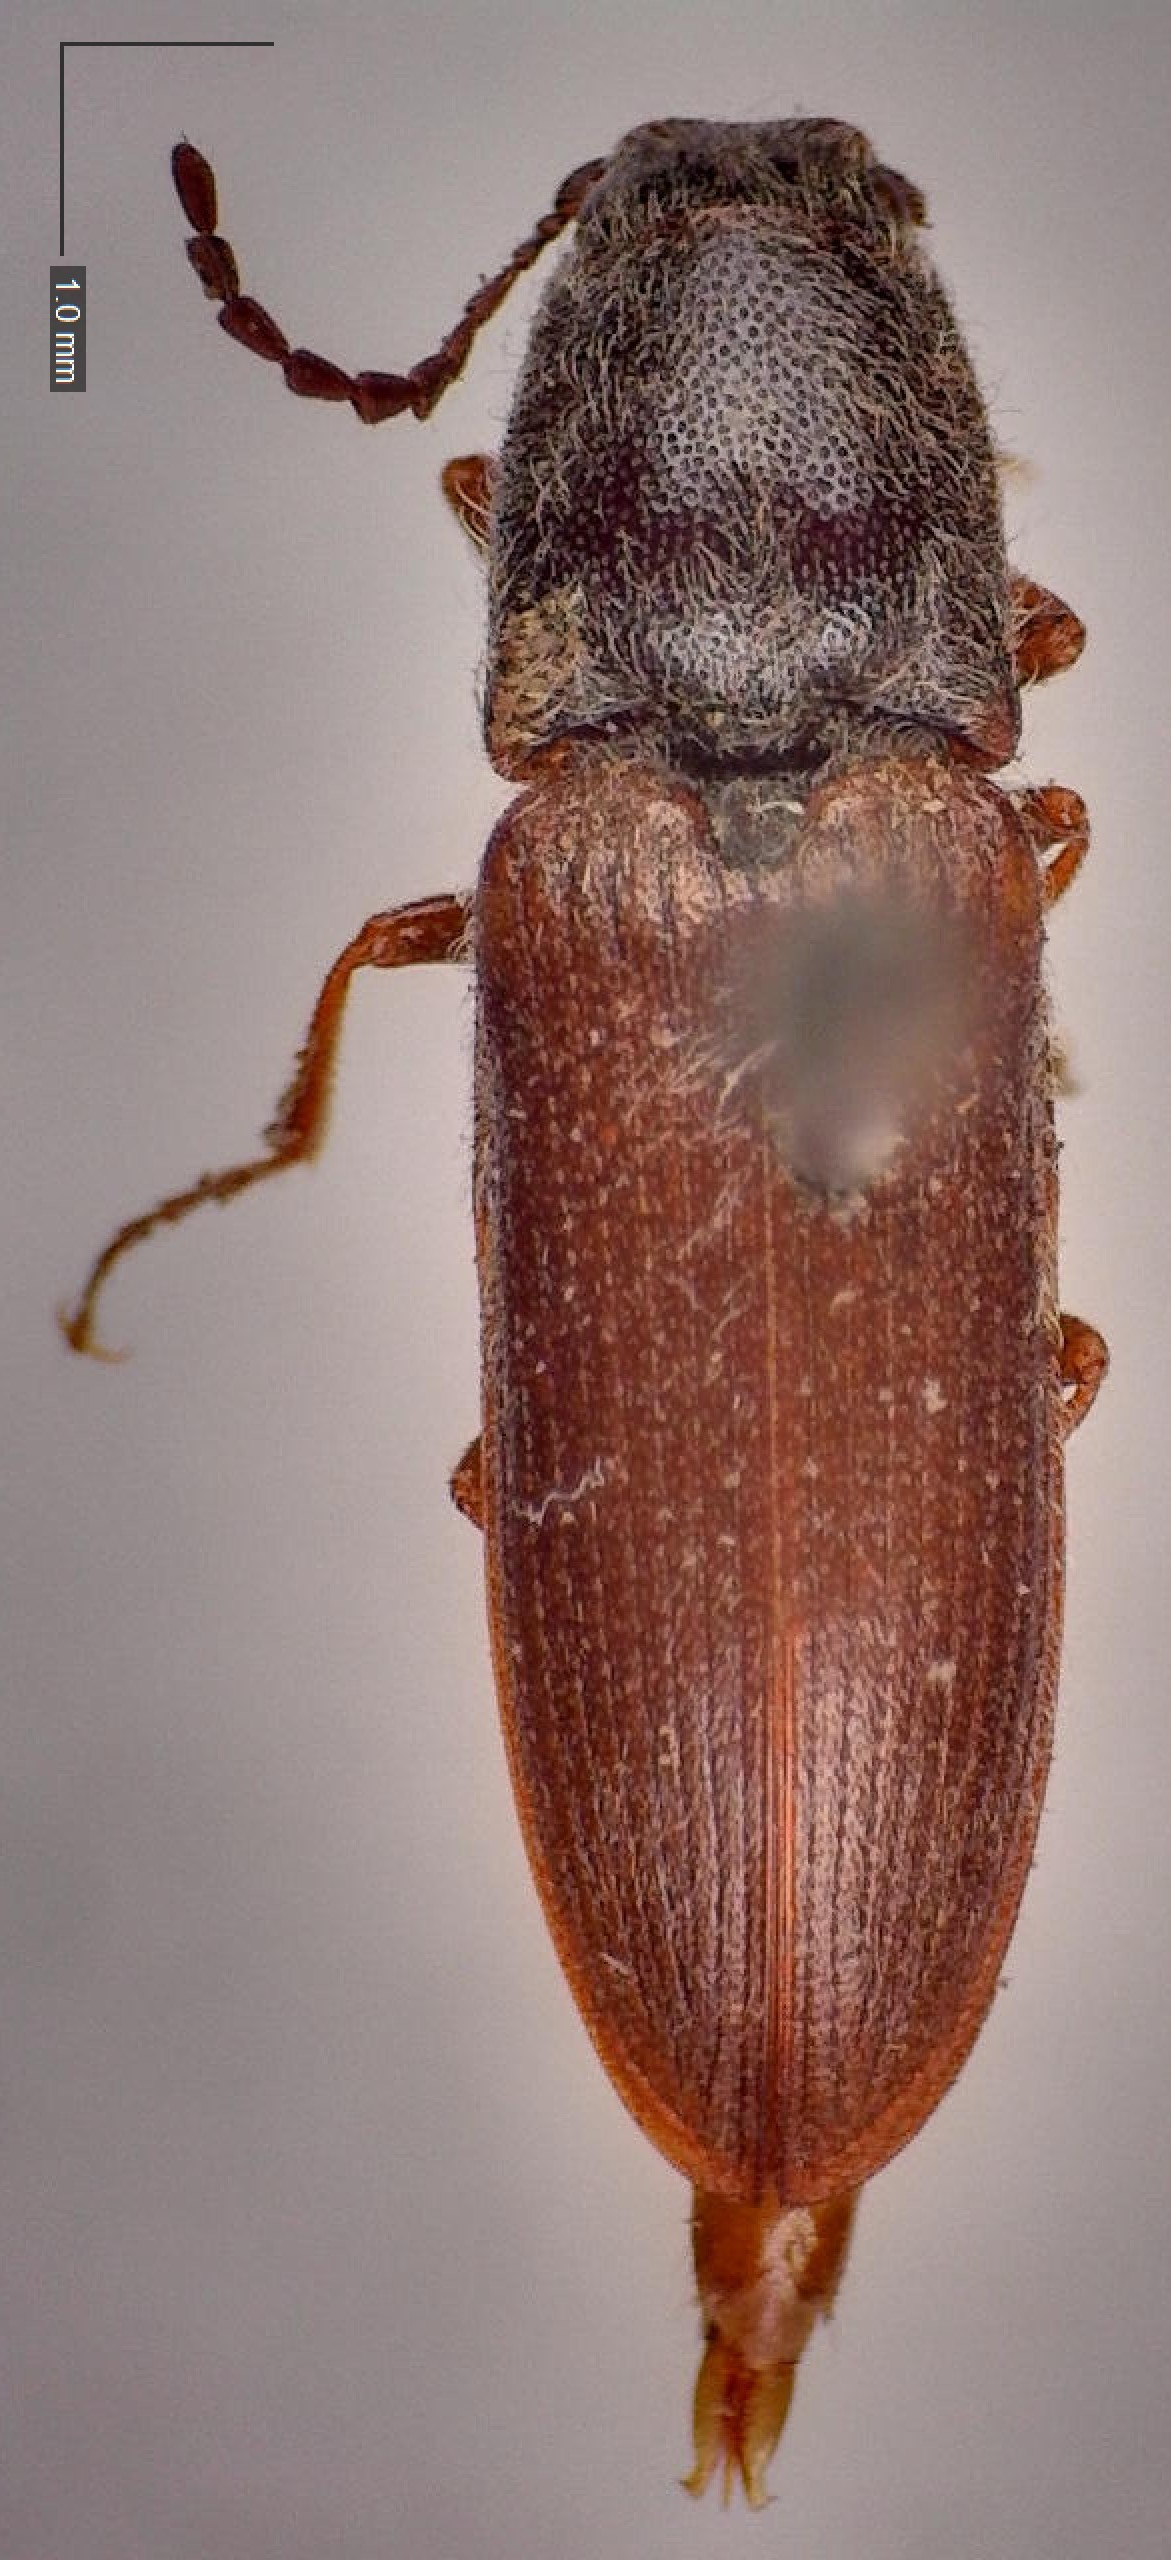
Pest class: clickbeetles_wireworms